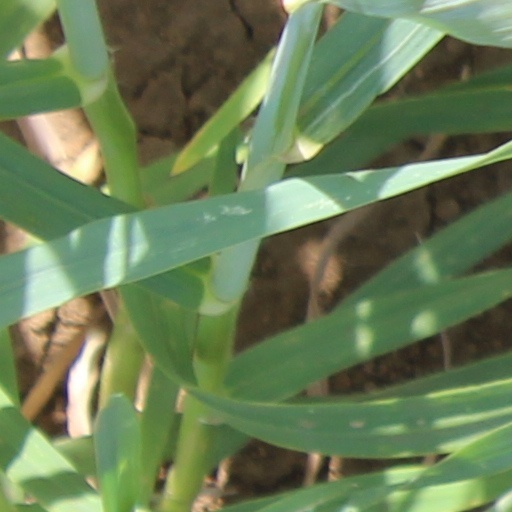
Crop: wheat